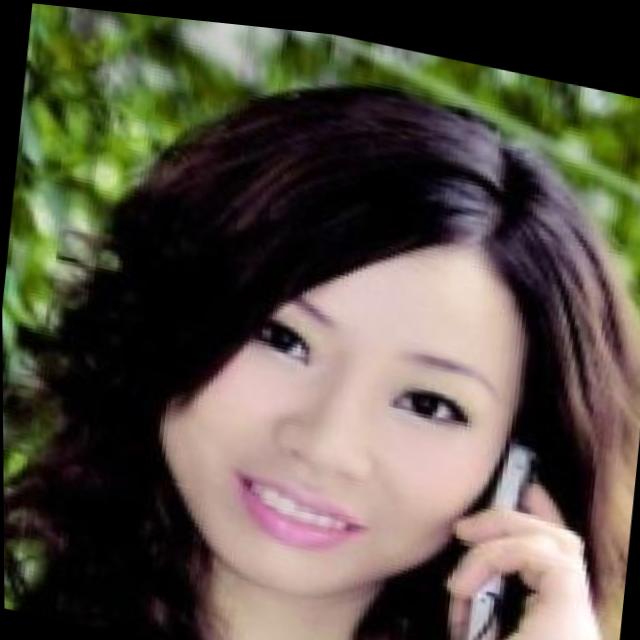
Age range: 21-44